Ivane Nanuashvili

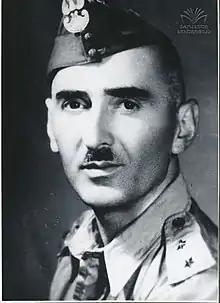
Vano Nanuashvili/ Jan Nanuaszwili

Ivane (Vano) Nanuaschvili or Jan Nanuashvili (Georgian: ივანე (ვანო) ნანუაშვილი, ; January 1, 1902 – 1974) was a Georgian military activist, officer of the Polish Army, political emigrant. Vano Nanuashvili contributed to the popularization of Georgian culture and history, as well as the question of Georgian independence.